Mercy (Duffy song)

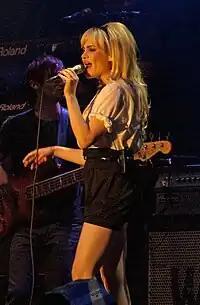
Duffy performing at the SOS 4.8 Festival in Murcia, Spain in 2009.

"Mercy" peaked at number-one on the UK Singles Chart solely on digital downloads on 17 February 2008 ― for the week ending dated 23 February 2008 ― three weeks before the physical release of the single. It remained at the top of the charts for five weeks until it was dethroned by "American Boy" by Estelle featuring Kanye West. "Mercy" was one of only three singles, all debuts, to achieve a five-week run at the top of the UK Singles Chart in 2008 ― the other two being "Now You're Gone" by Basshunter, which was ironically replaced at the top spot by "Mercy", and "I Kissed a Girl" by Katy Perry. "Mercy" became Britain's third-best-selling single of 2008, selling 536,000 copies in 2008 alone. The song remained inside the UK Singles Chart for over a year. One of the B-sides to the song, titled "Tomorrow", peaked far outside the top 100 of the UK Singles Chart.